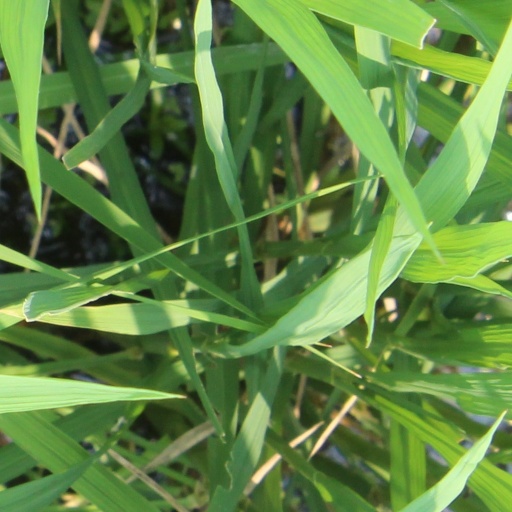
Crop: rice